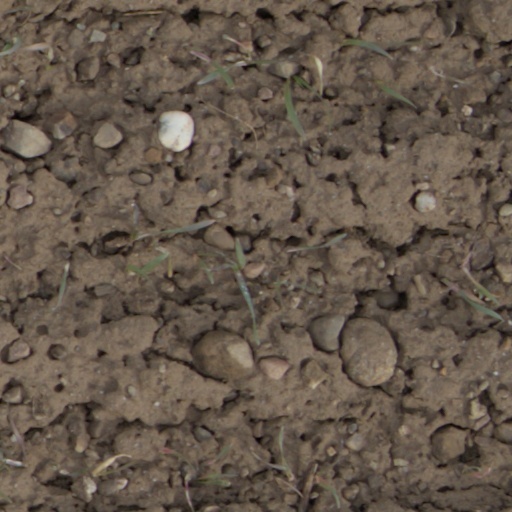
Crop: wheat